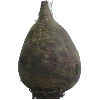
Label: beetroot